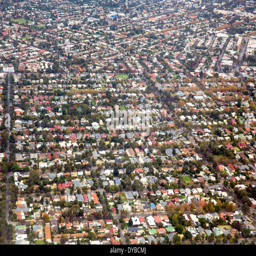
aerial view of the northern suburbs